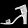
Label: Sandal